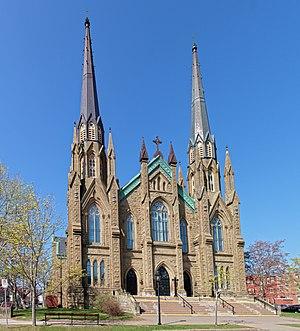
Cet article recense les lieux patrimoniaux de Charlottetown inscrits au répertoire des lieux patrimoniaux du Canada, qu'ils soient de niveau provincial, fédéral ou municipal.
La basilique-cathédrale Saint-Dunstan est une cathédrale du Diocèse catholique romain de Charlottetown à Charlottetown, Île-du-Prince-Édouard, Canada. Elle est nommée pour Dunstan de Cantorbéry le saint Anglo Saxon de Glastonbury. La structure de pierres courante, en architecture gothique française fut rebâtie en 1916 après un feu et est située à la rue Great George, entre le port et le Centre des arts de la Confédération.
Le diocèse de Charlottetown est un diocèse de l'Église catholique au Canada couvrant l'Île-du-Prince-Édouard. Il fut érigé canoniquement ên 1829 et est ainsi le deuxième plus vieux diocèse catholique anglophone au Canada. Il comprend 53 paroisses.